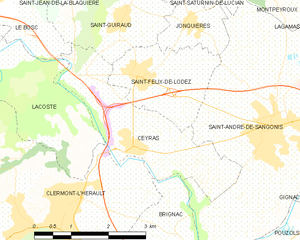
Carte de la commune française de code INSEE 34076 - Ceyras
Ceyras est une commune française située dans le département de l'Hérault en région Occitanie.